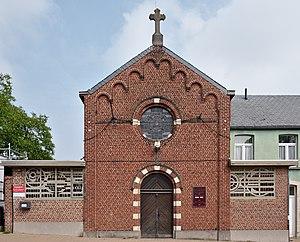
Fernando Martins de Bulhões, en religion Frère Antoine, né en 1195 à Lisbonne et mort le 13 juin 1231 près de Padoue, est un prêtre franciscain, maître de doctrine spirituelle, prédicateur de renom et thaumaturge, qui fut canonisé en 1232, moins d’un an après sa mort, et déclaré docteur de l'Église en 1946. Liturgiquement, il est commémoré le 13 juin et vénéré sous le nom de saint Antoine de Padoue.